Tuen Mun

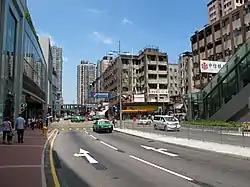
Old buildings in San Hui

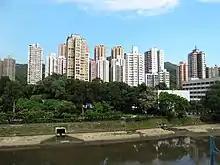
Residence in Red Bridge

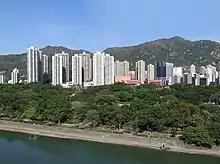
Tuen Mun Town Centre

During the Tang dynasty (618907), a navy town, Tuen Mun Tsan was established in Nantou, which lies across Deep Bay. Tuen Mun and the rest of Hong Kong were under its protection.